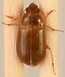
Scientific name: Amara quenseli
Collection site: Onaqui NEON (ONAQ), plot ONAQ_016